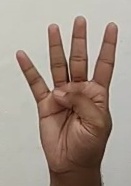
ASL sign: 4